Which point is corresponding to the reference point?
Reference image:
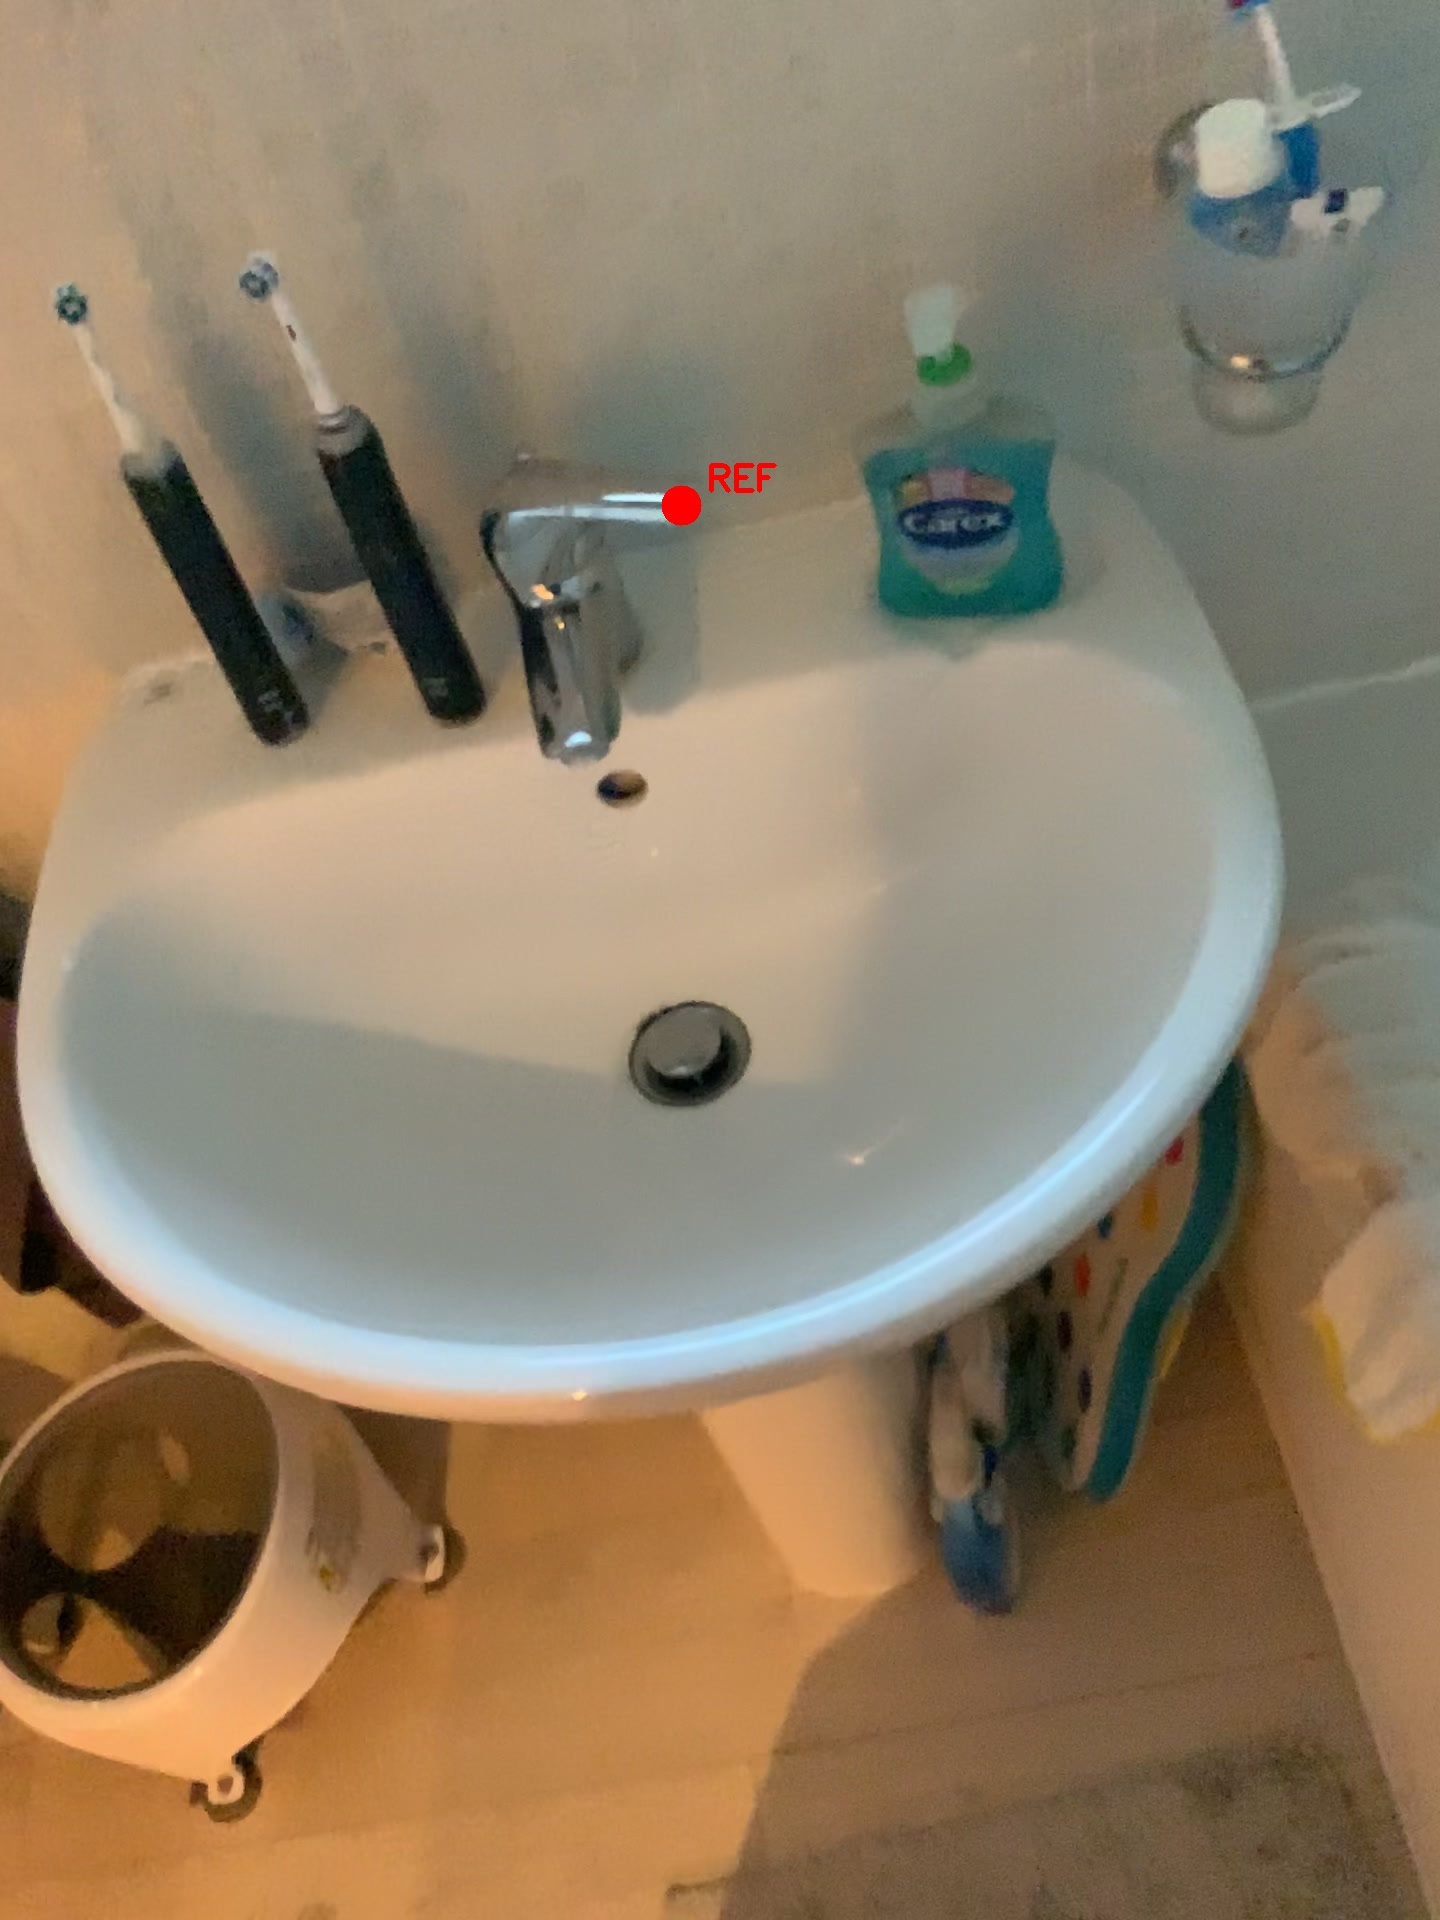
Option image:
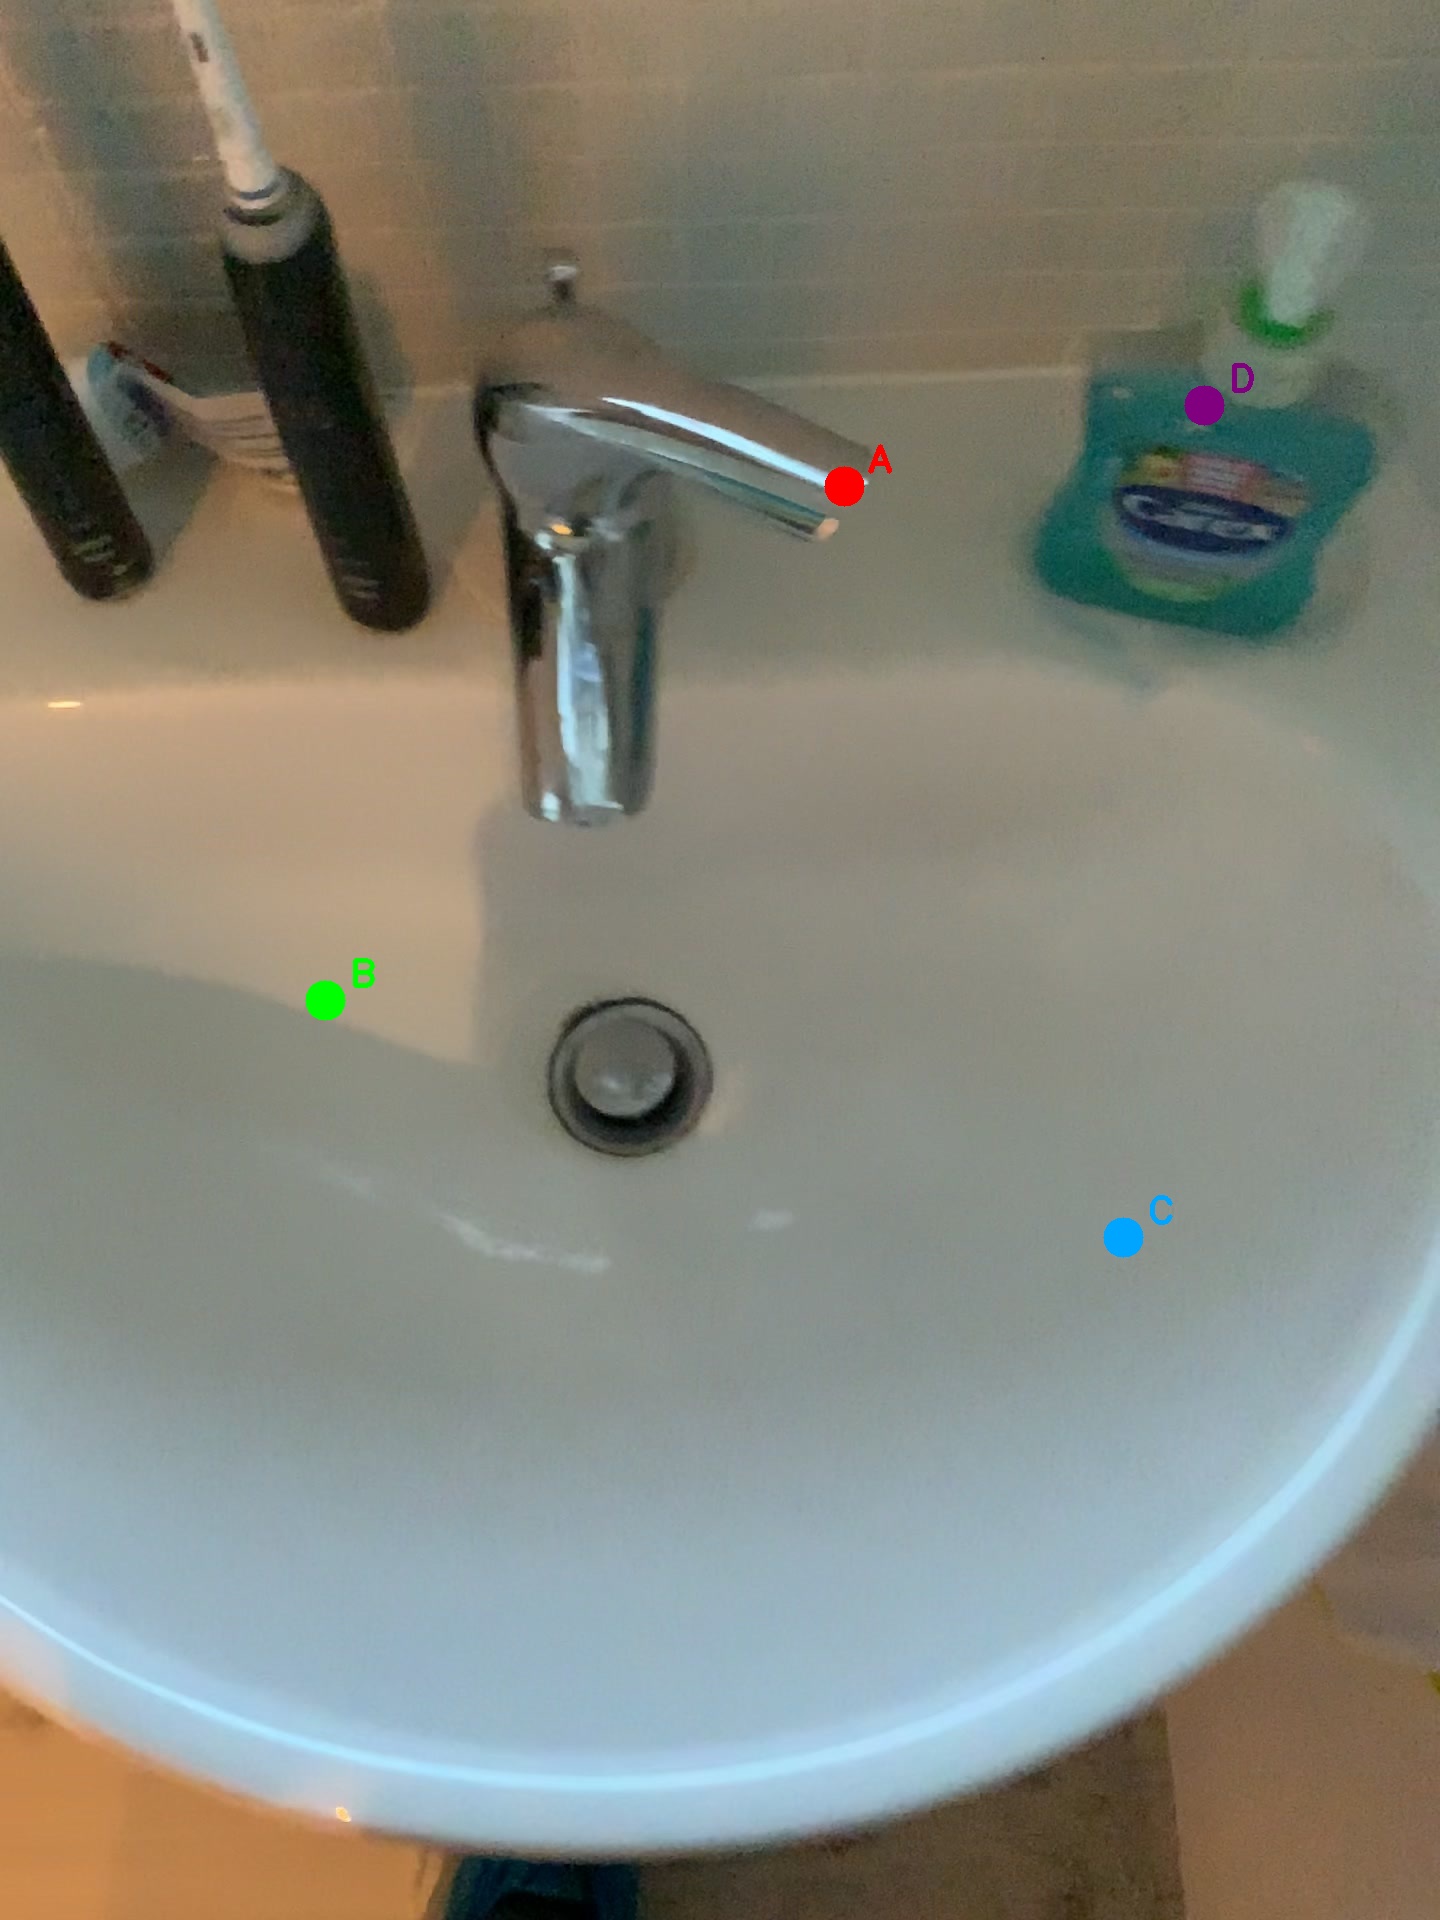
Choices:
Point A
Point B
Point C
Point D
Answer: (A)